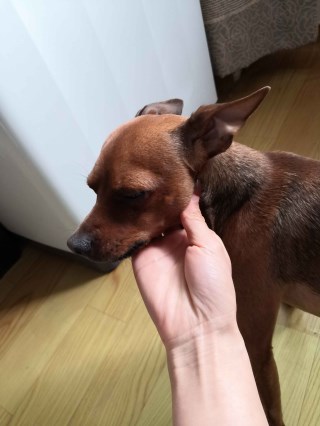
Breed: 561-n000127-miniature_pinscher